Fontaine des Innocents

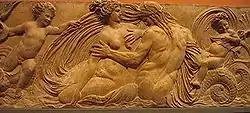
Bas-relief of a Nymph and a Triton (now in the Louvre)

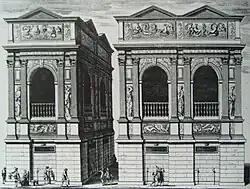
Front and side views of Fontaine des Innocents in its original form, ca. 1670

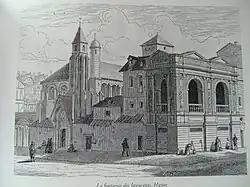
Fontaine des Innocents in its original location in the 17th century (19th-century engraving)

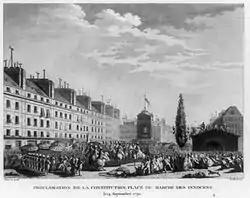
The fountain as it appeared in 1791 when the French constitution was proclaimed on the Marché des Innocents

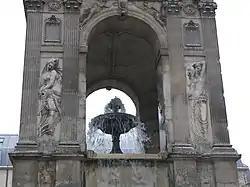
Fontaine des Innocents today (detail)

The Fontaine des Innocents is a monumental public fountain located on the place Joachim-du-Bellay in the Les Halles district in the 1st arrondissement of Paris, France. Originally called the Fountain of the Nymphs, it was constructed between 1547 and 1550 by architect Pierre Lescot and sculptor Jean Goujon in the new style of the French Renaissance. It is the oldest monumental fountain in Paris.